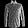
Label: Shirt